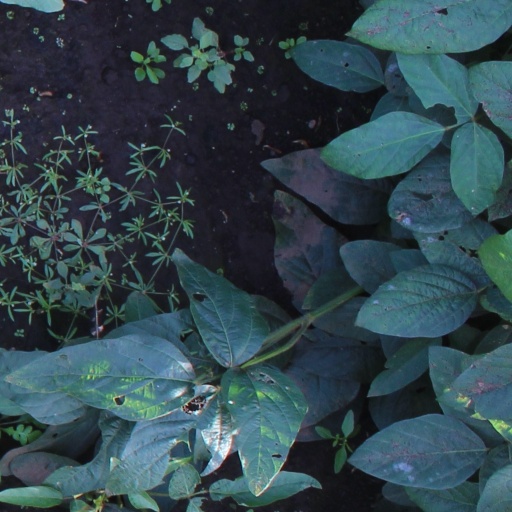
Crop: soybean